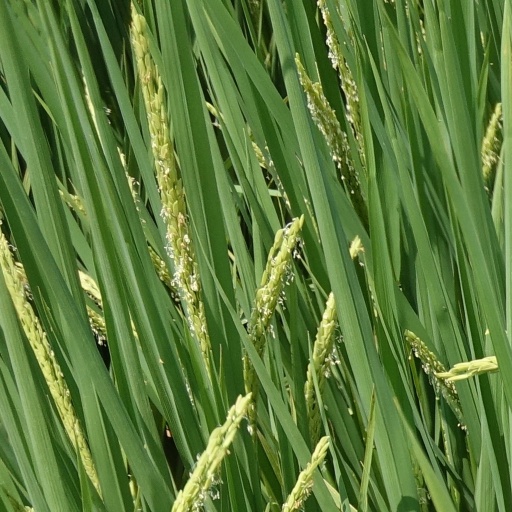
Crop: rice